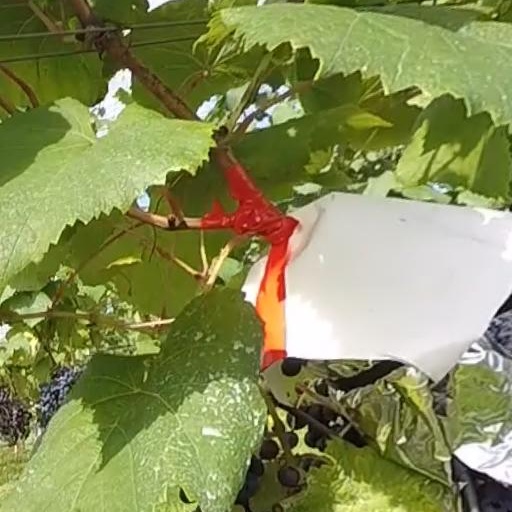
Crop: grape